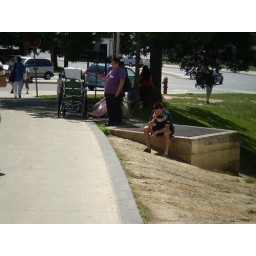
The man sitting is having a cigarette at the bus stop in front of the Children's Hospital.